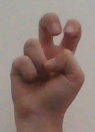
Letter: toot